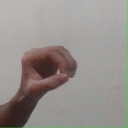
अक्षर: औ